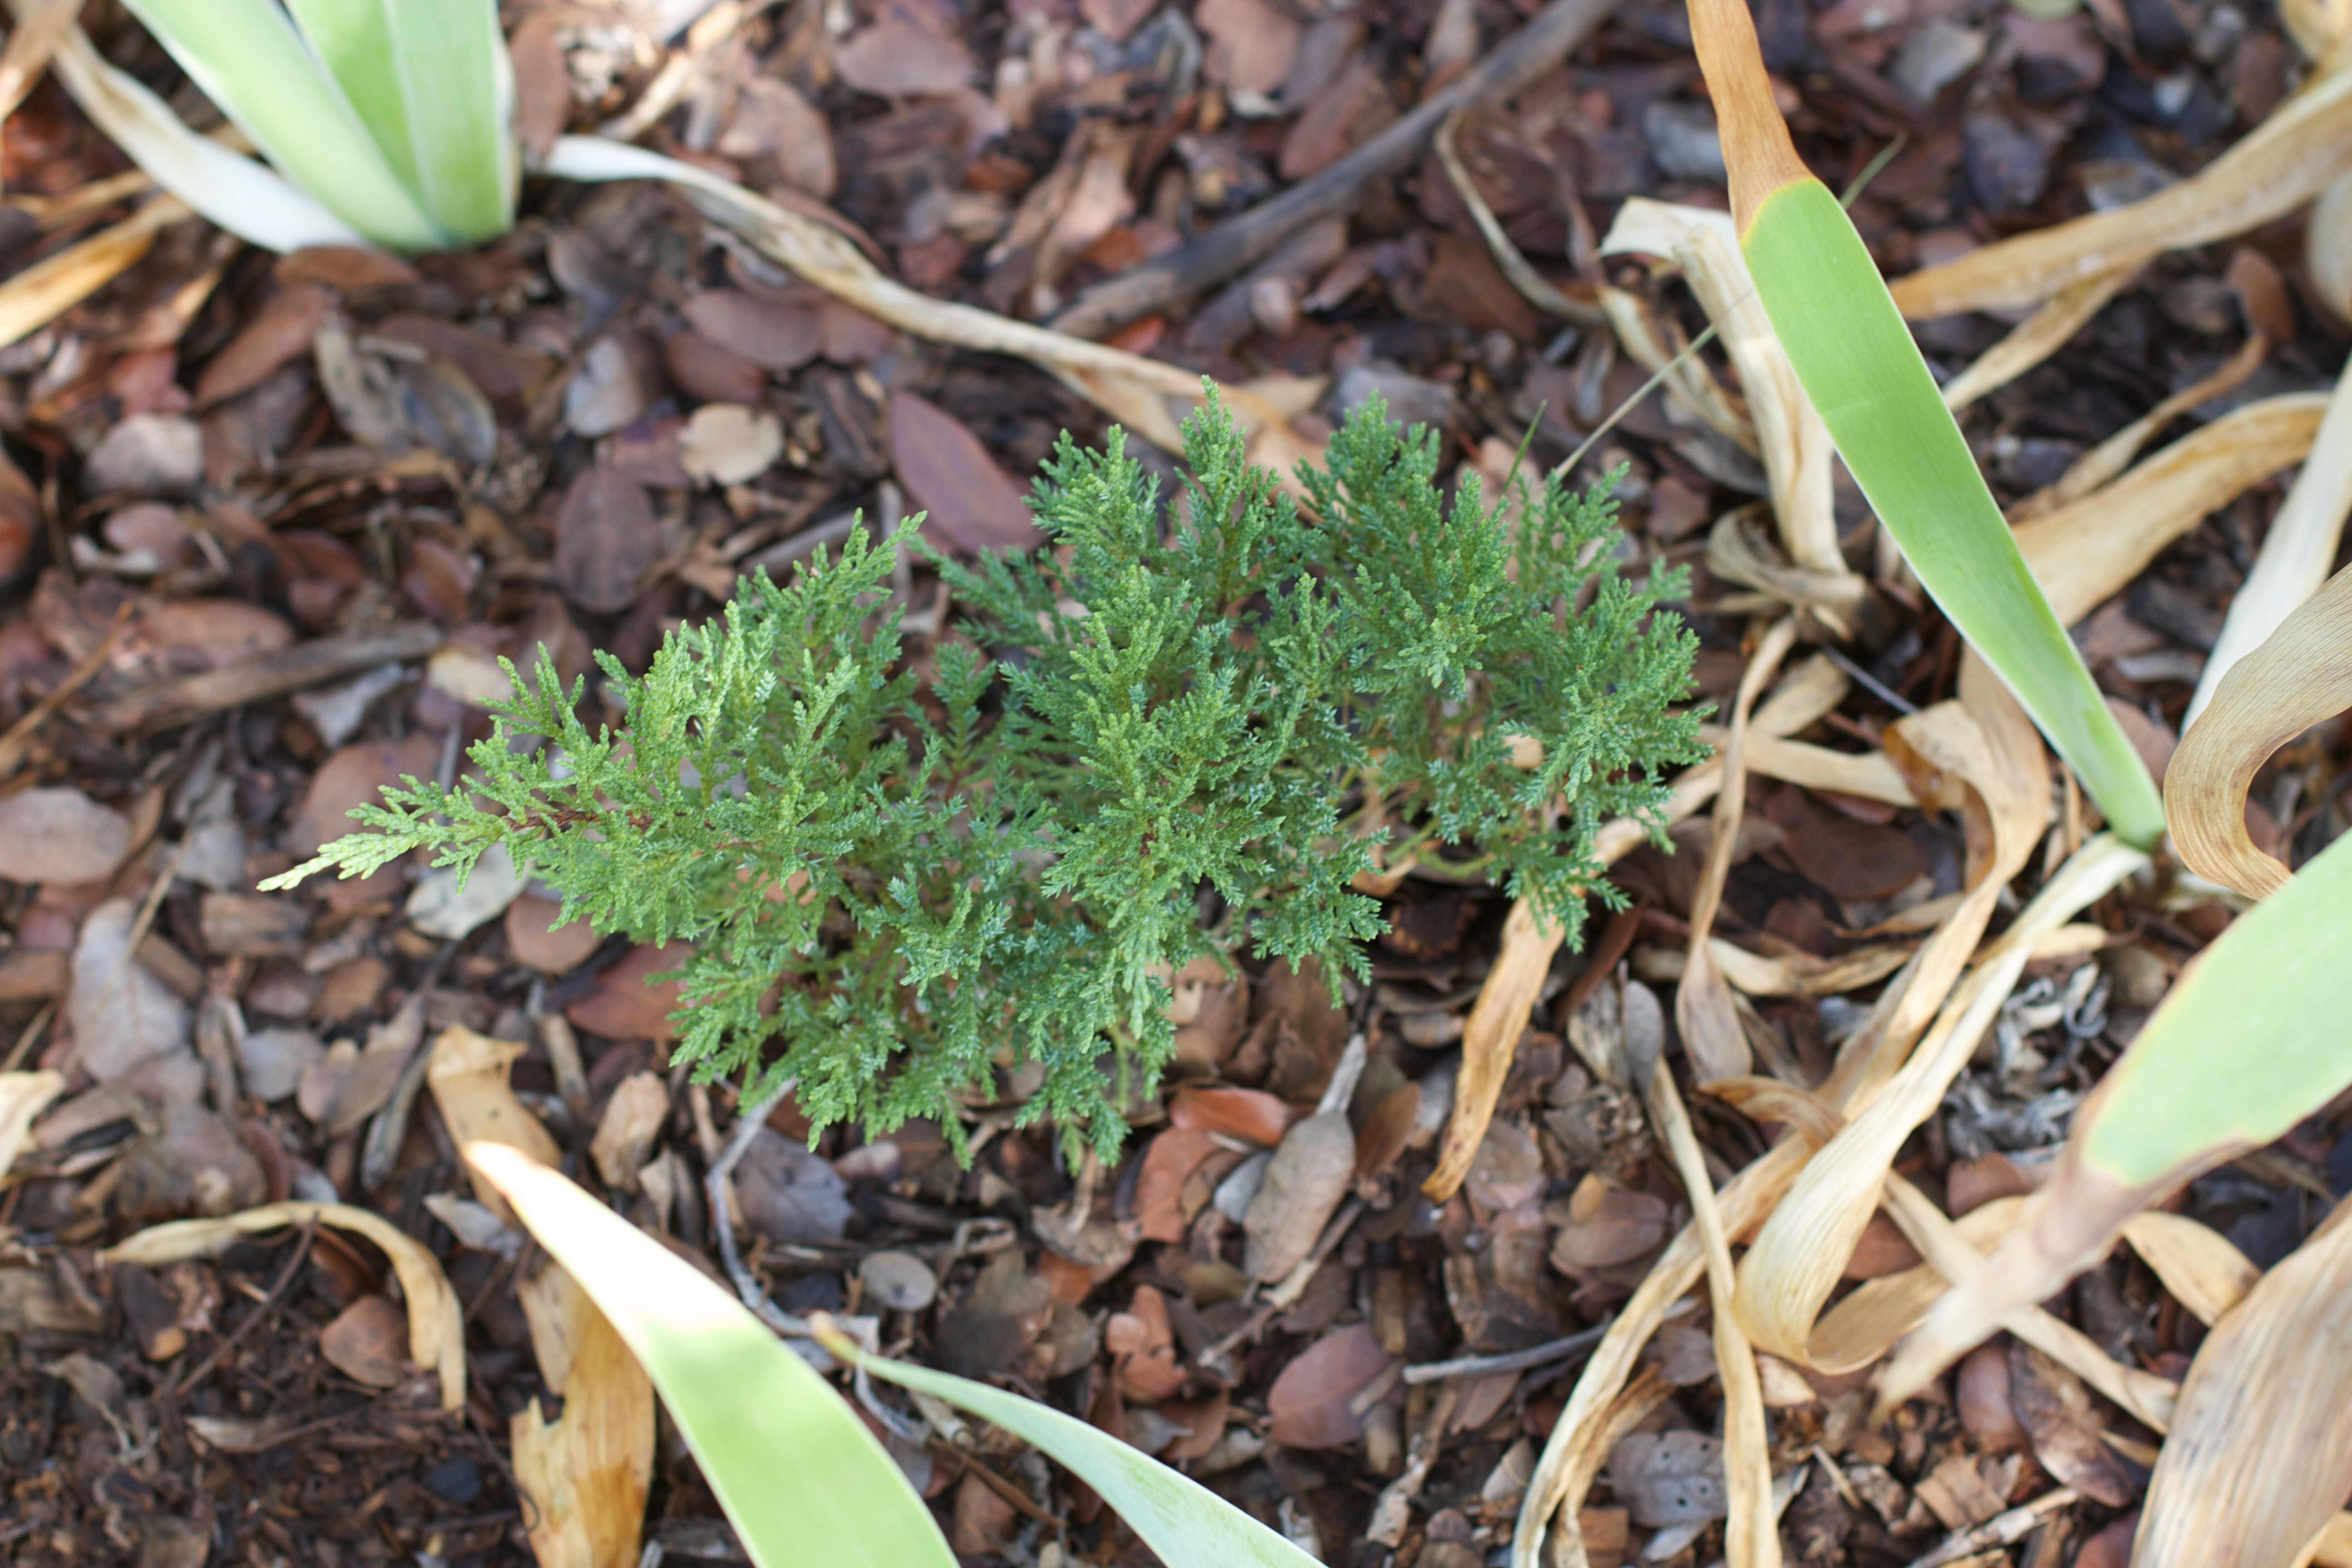
tree, grass, plant, leaf, flower, herb, produce, soil, flora, gardenphor, flowering plant, annual plant, grass family, land plant